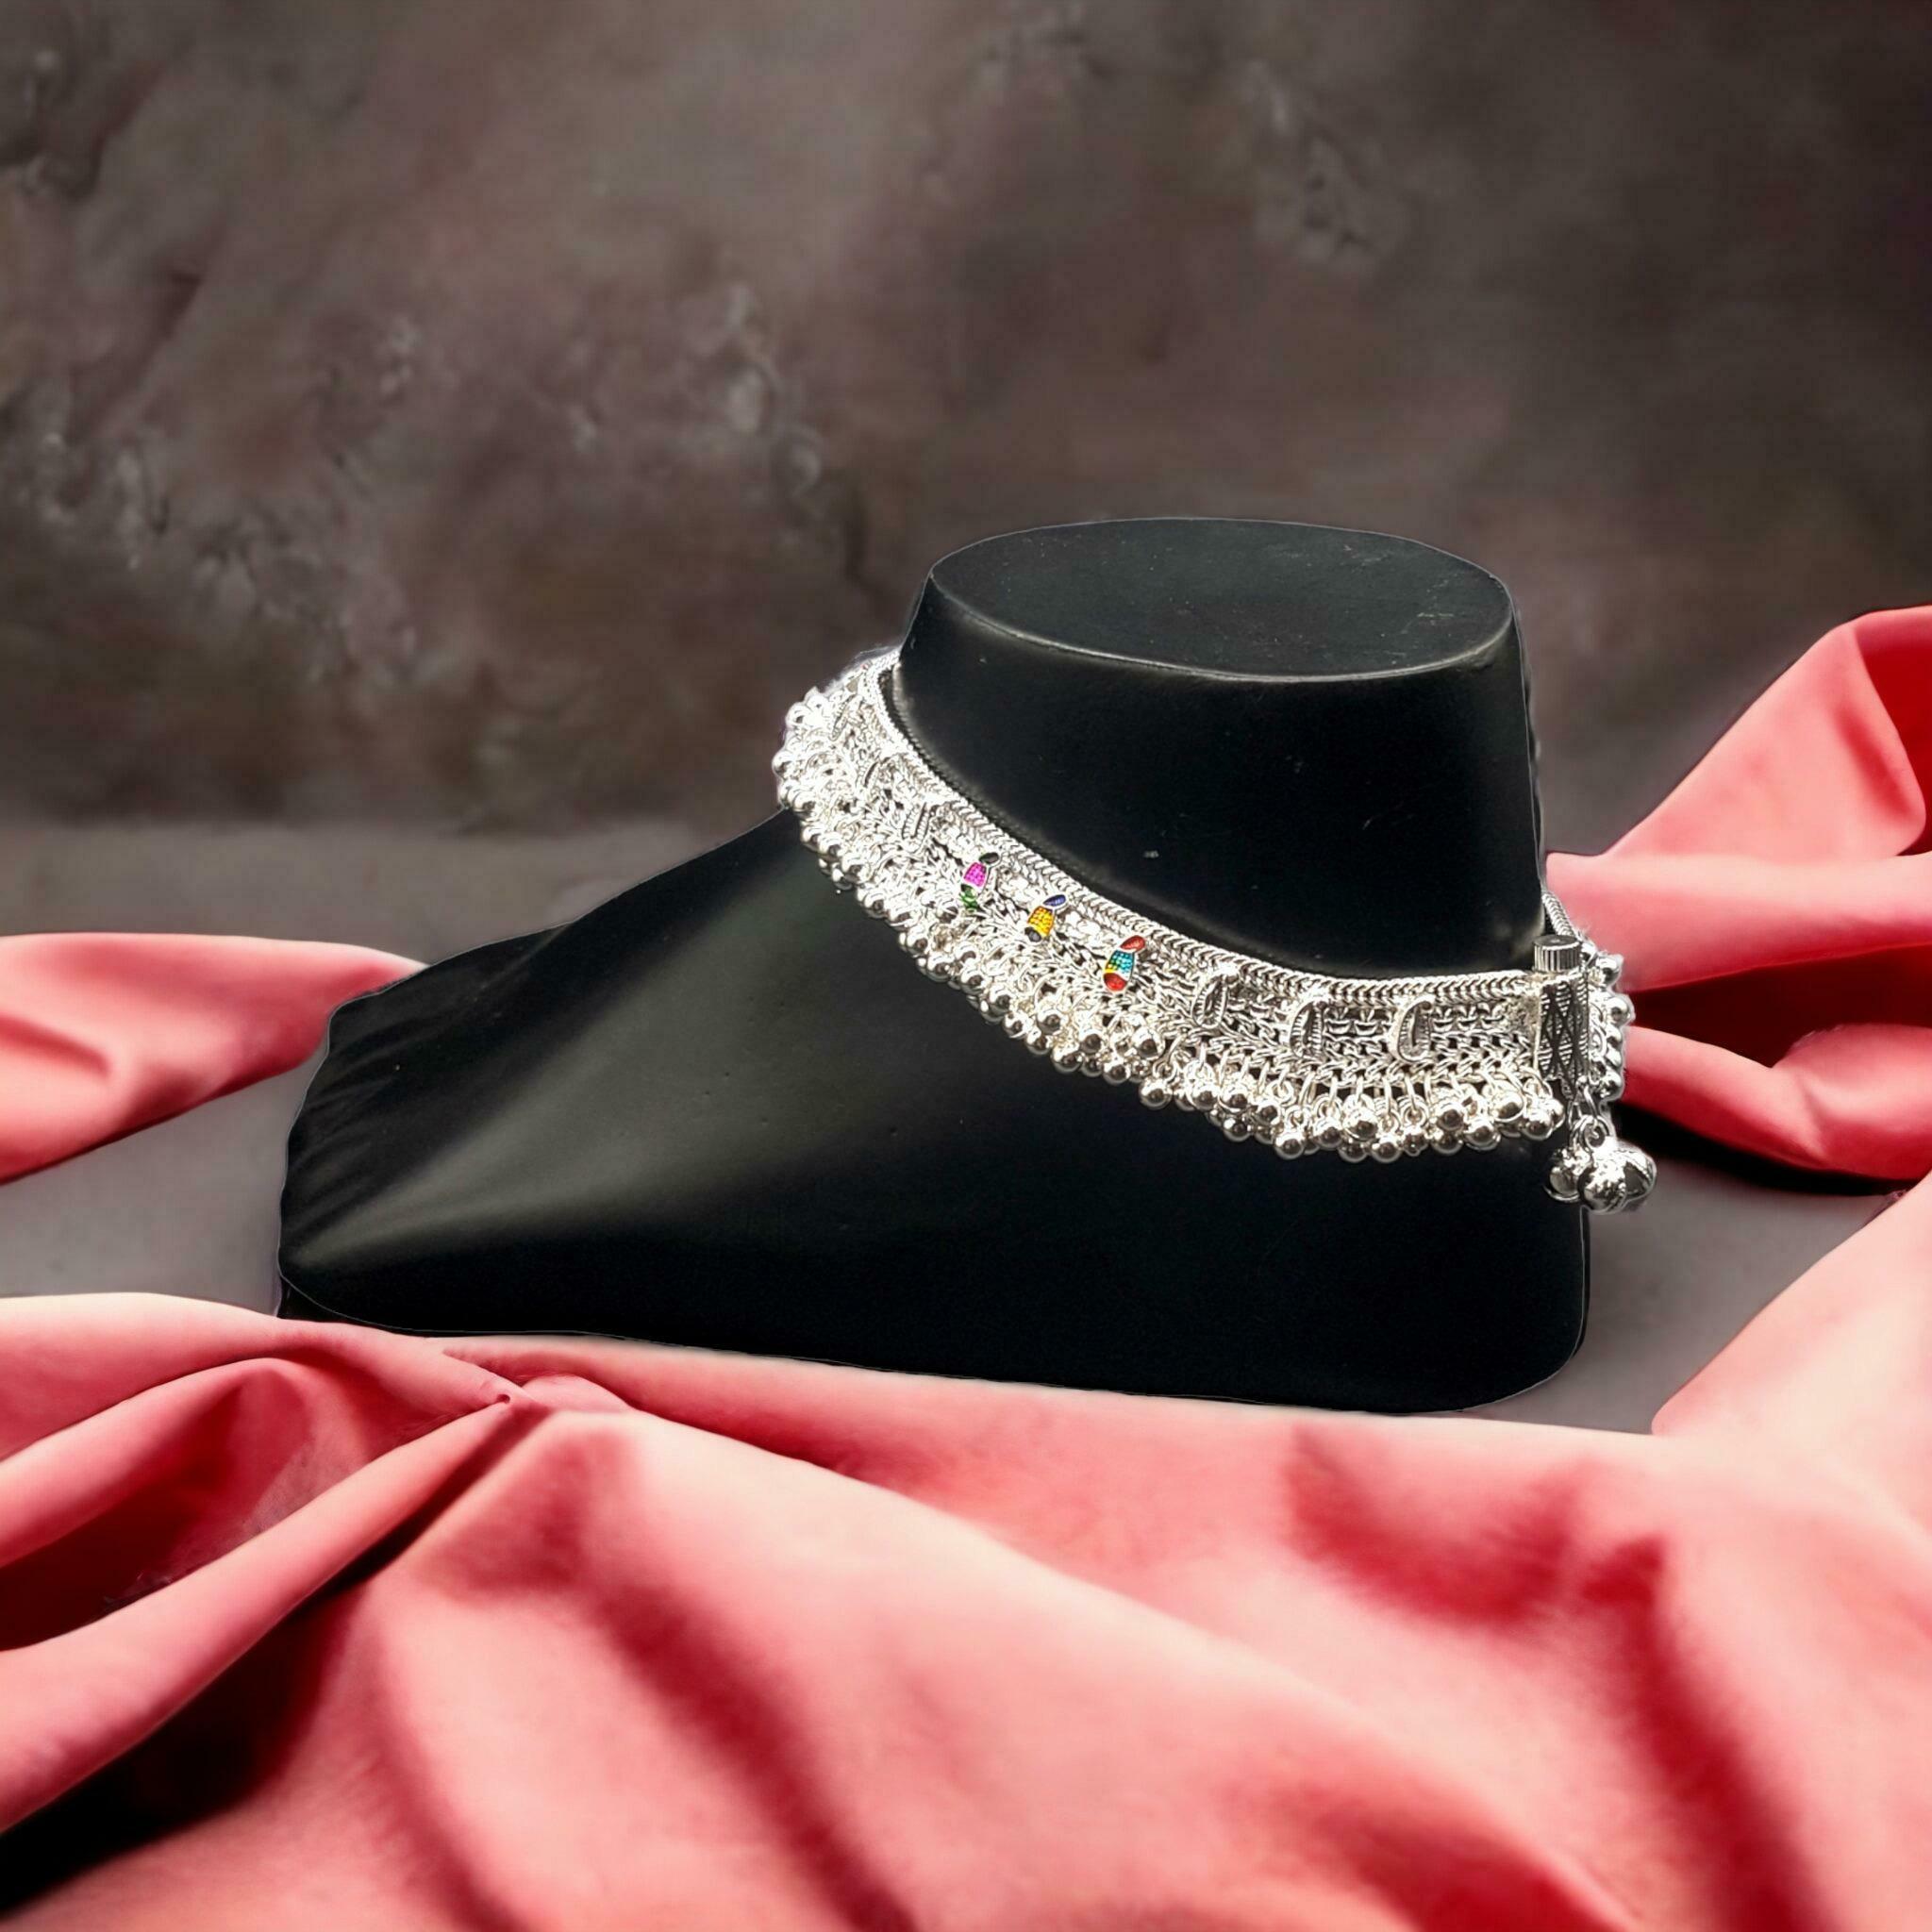
BR Ornaments A060 Alloy Anklet (Pack of 2)
Type: Anklet
Brand: BR Ornaments
Price: Rs. 419
 This silver anklet looks good with all indian outfitsor traditional outfits suitable girls and women of all ages. grab this pair of anklets, you will feel stylish ankle and shining silver anklet will make beautiful, you must buy the sns traders anklets you will never go wrong with the latest design, fancy anklets in silver jewellery.